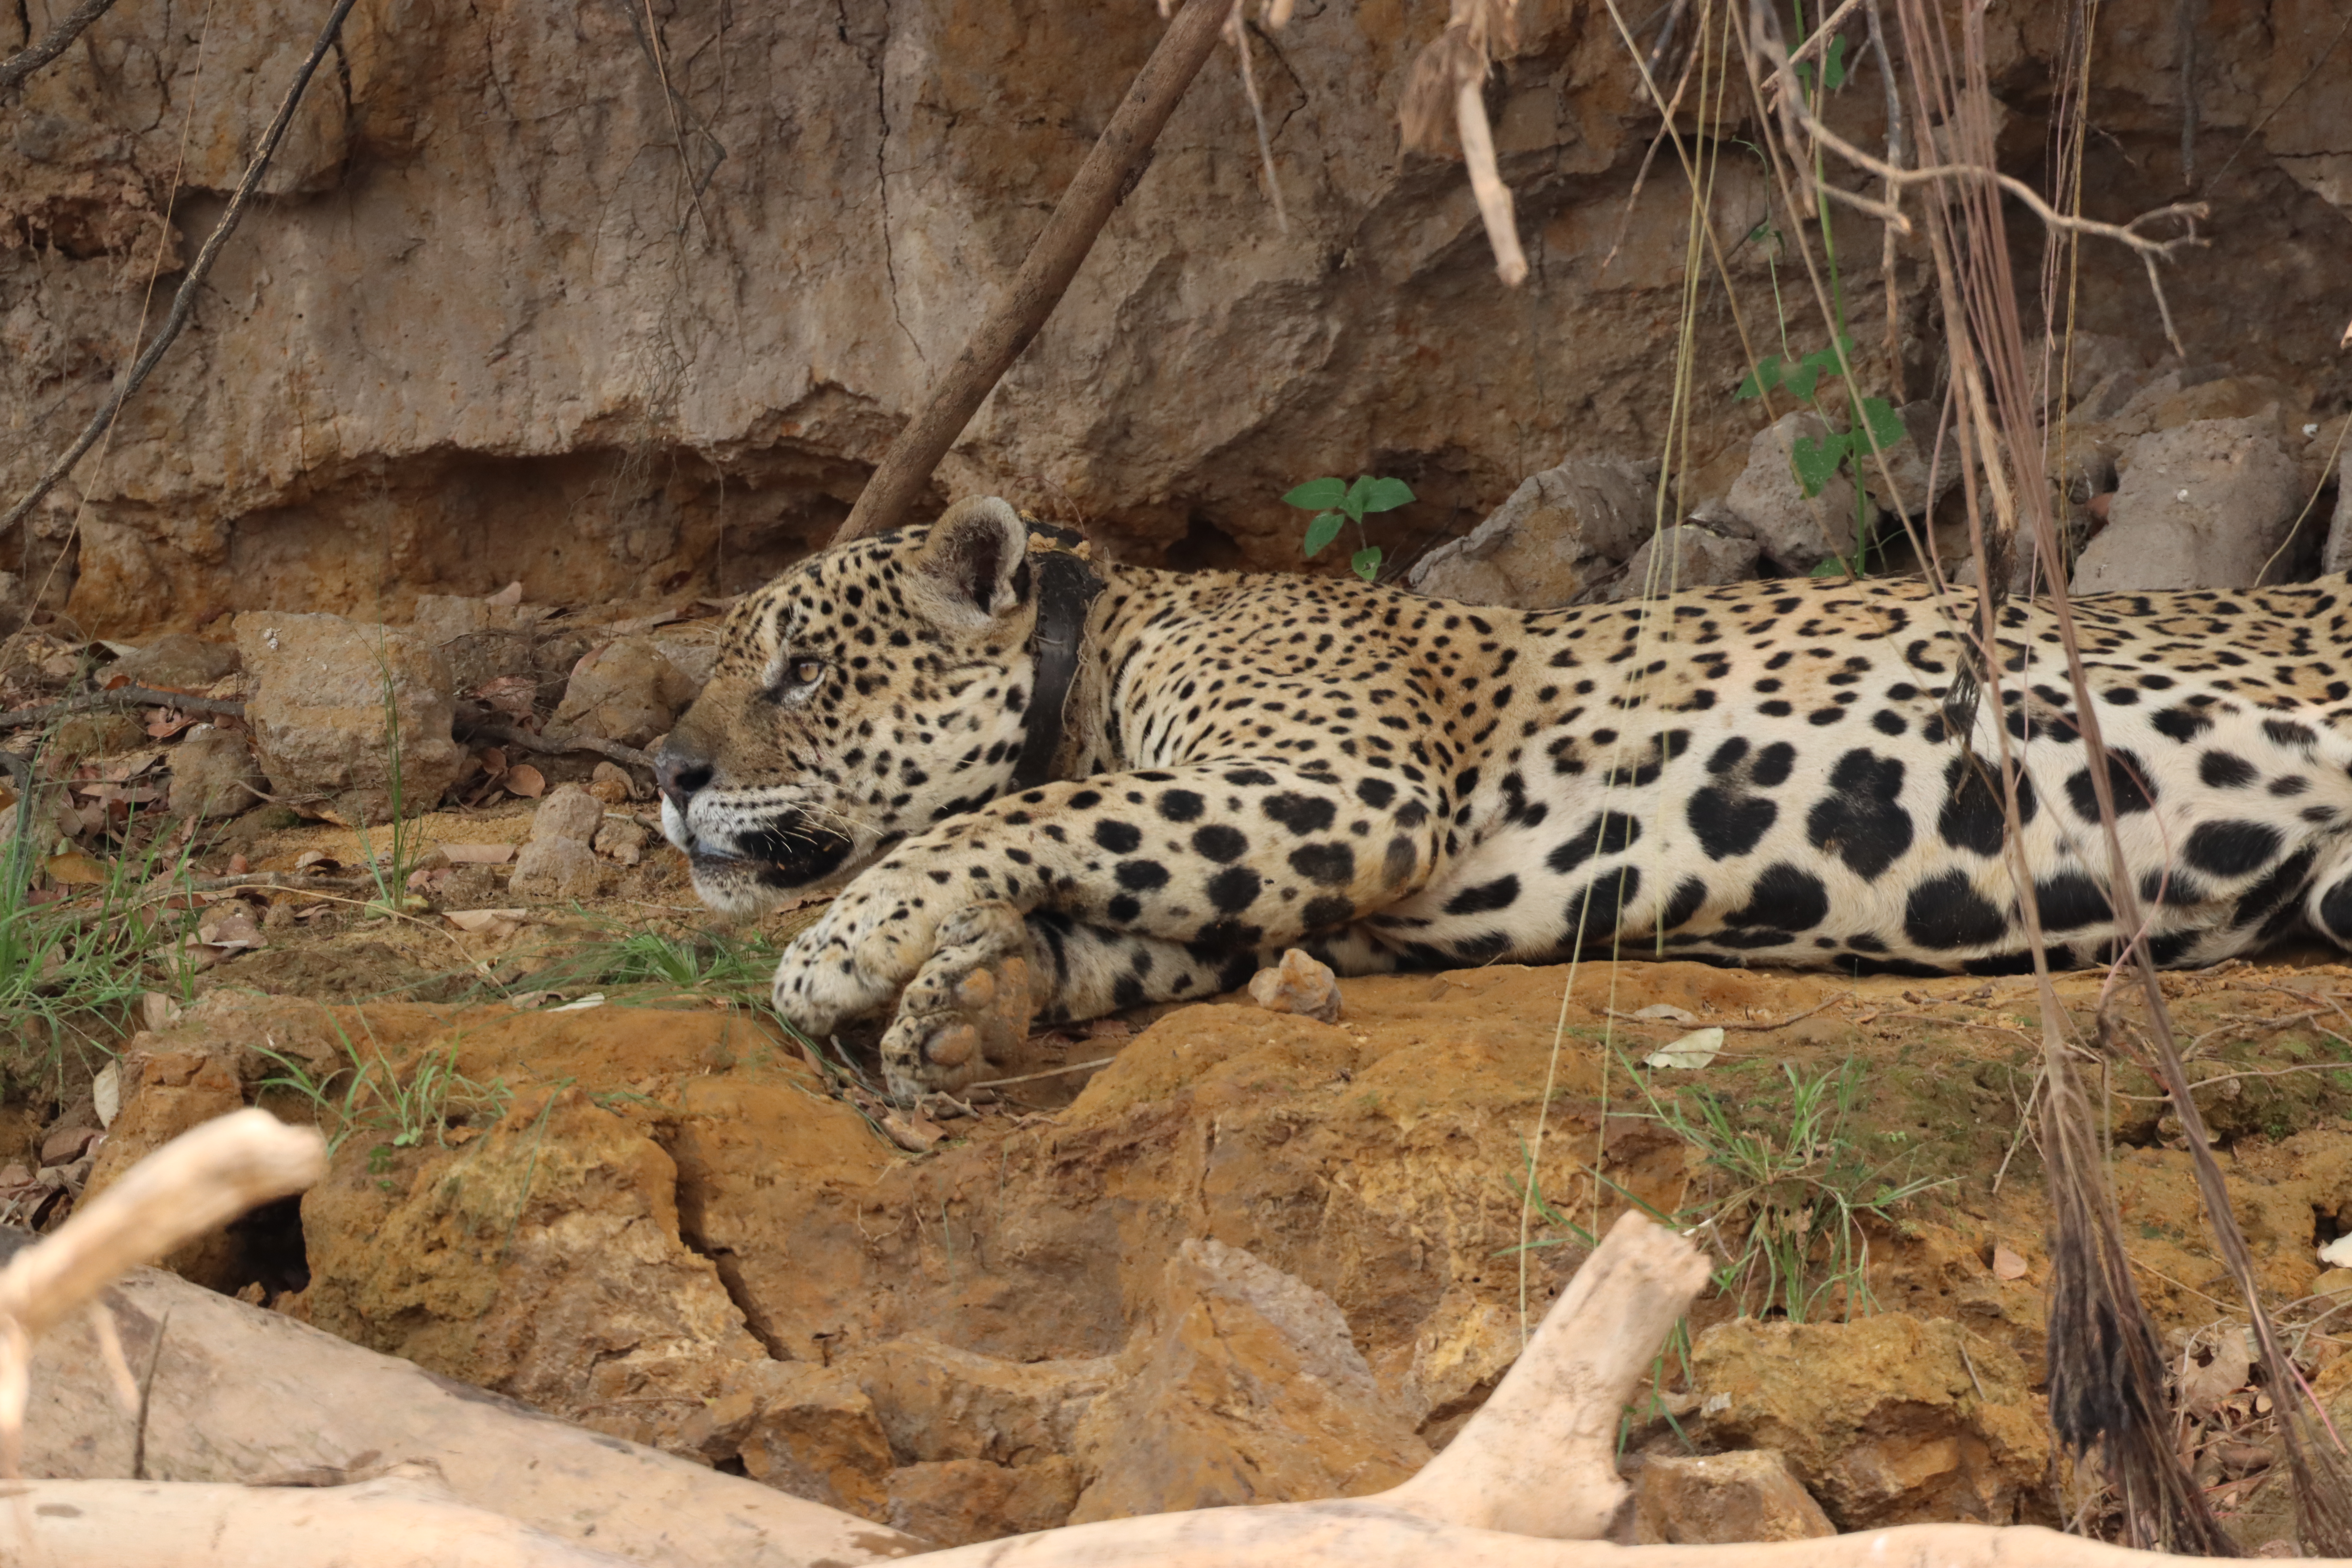
Jaguar: Ousado